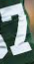
Number: 2